Elche

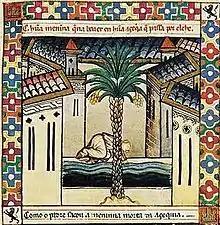
Miniature of the "Cantiga" #133 accounting for an alleged miracle that took place in Elche (13th century), entailing, together with Cantiga, #126 the first graphic representation of a palm tree in Elche

"L'Alcúdia" is 10 km from the current city's location and the immediate predecessor of current day Elche. This original location was settled by the Greeks and then occupied by Carthaginians and Romans. Greek Ionian colonists from the Achaean city Helike established their new colony, naming it "Helíkē" around 600BC. It was a point of resistance against Carthaginian advance in Spain between the First and Second Punic Wars. The Romans called the city "Ilici" or "Illice" and granted it the status of colonia; after a brief Byzantine rule, the Goths took over, establishing an episcopal see.